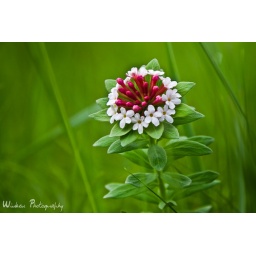
These lovely flowers are hiddening in the grass land to cheer the lively spring.